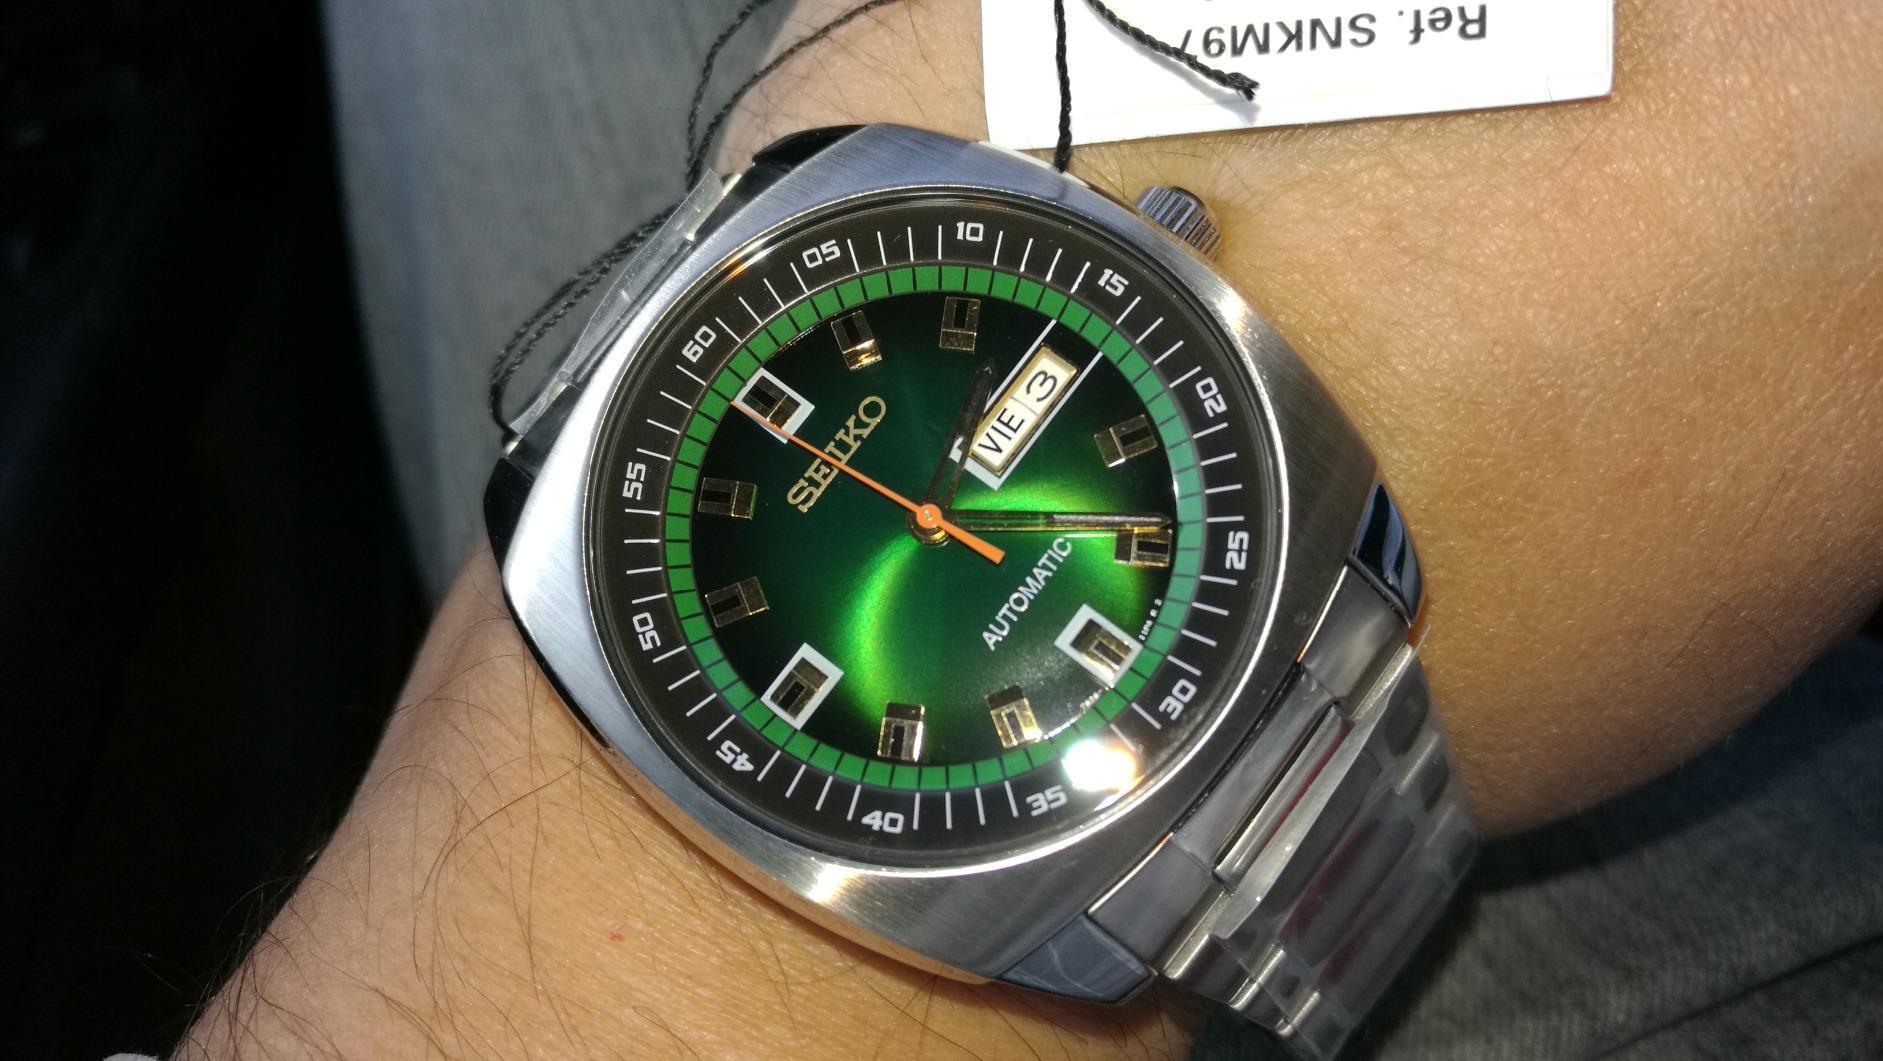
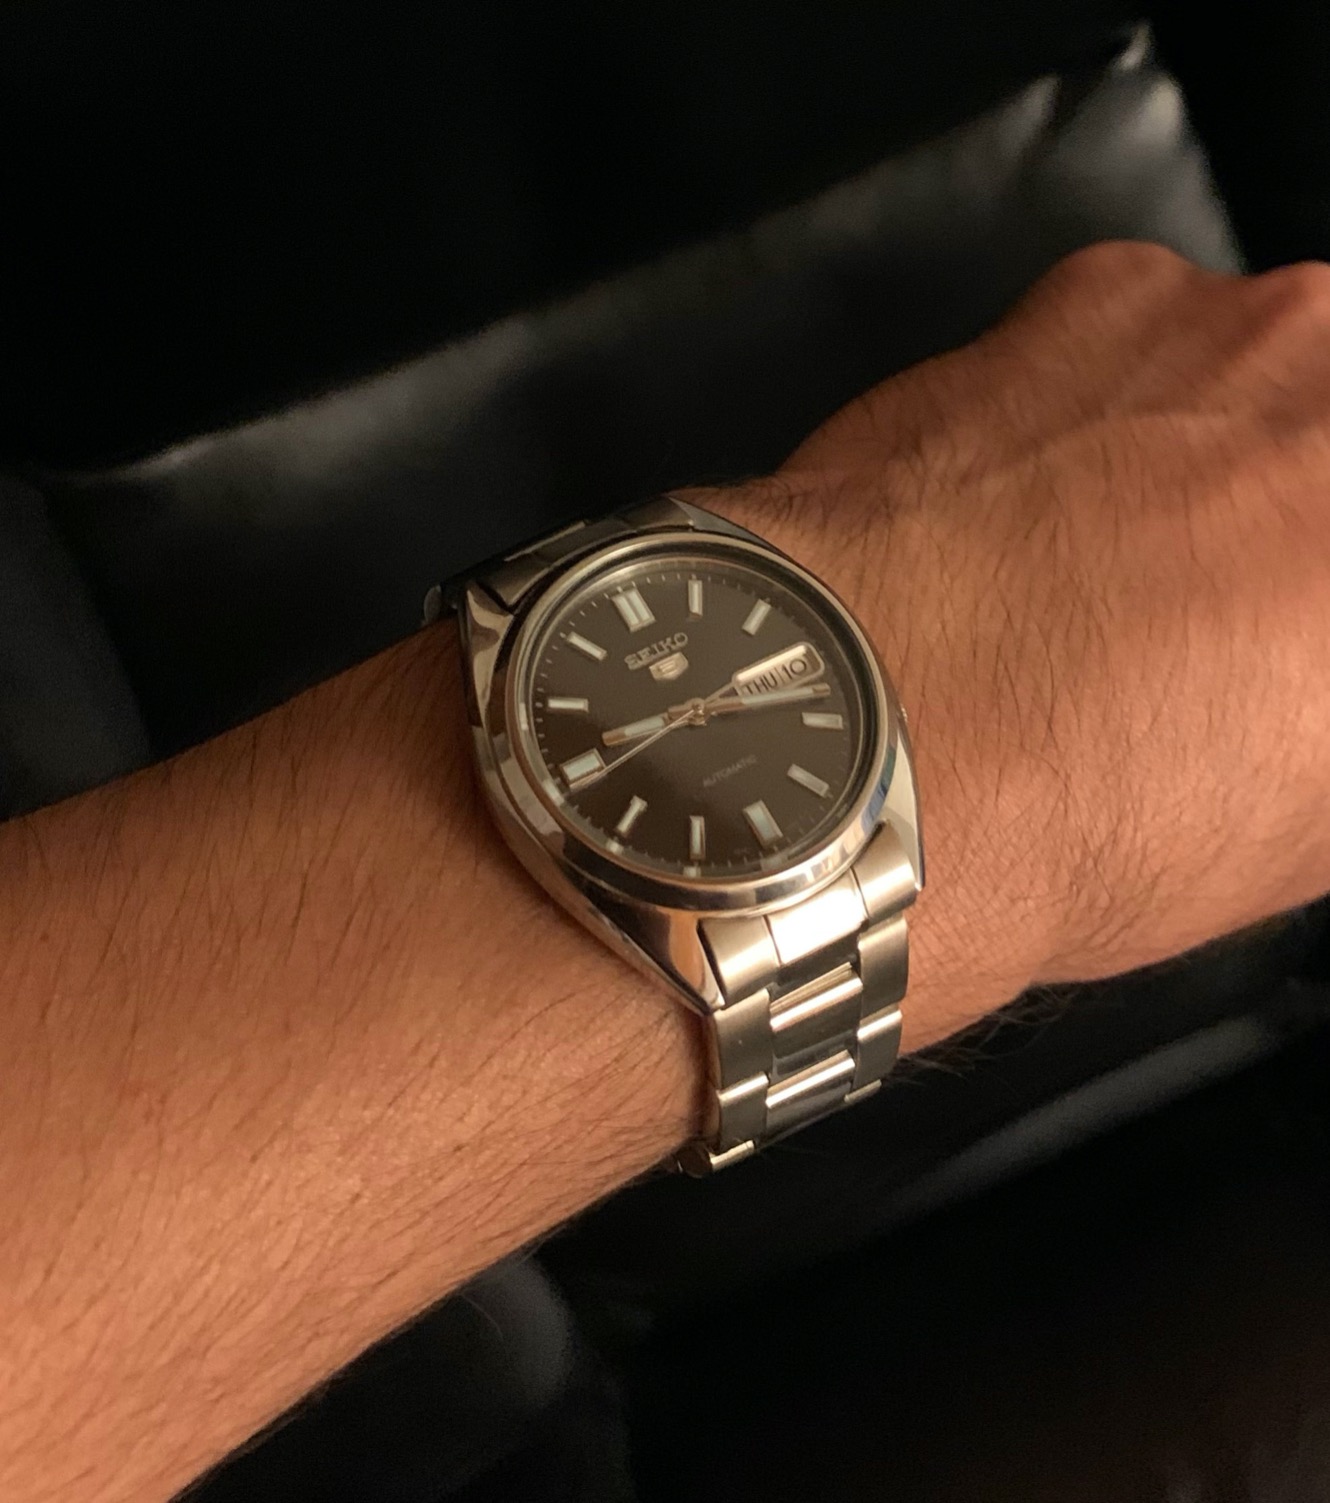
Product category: accessories_watch
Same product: no